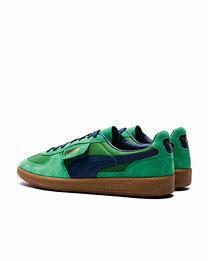
Brand: Puma
Model: Palermo